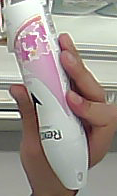
Product: rexona_spray